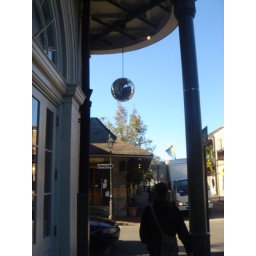
disco ball on a street in vieux carre